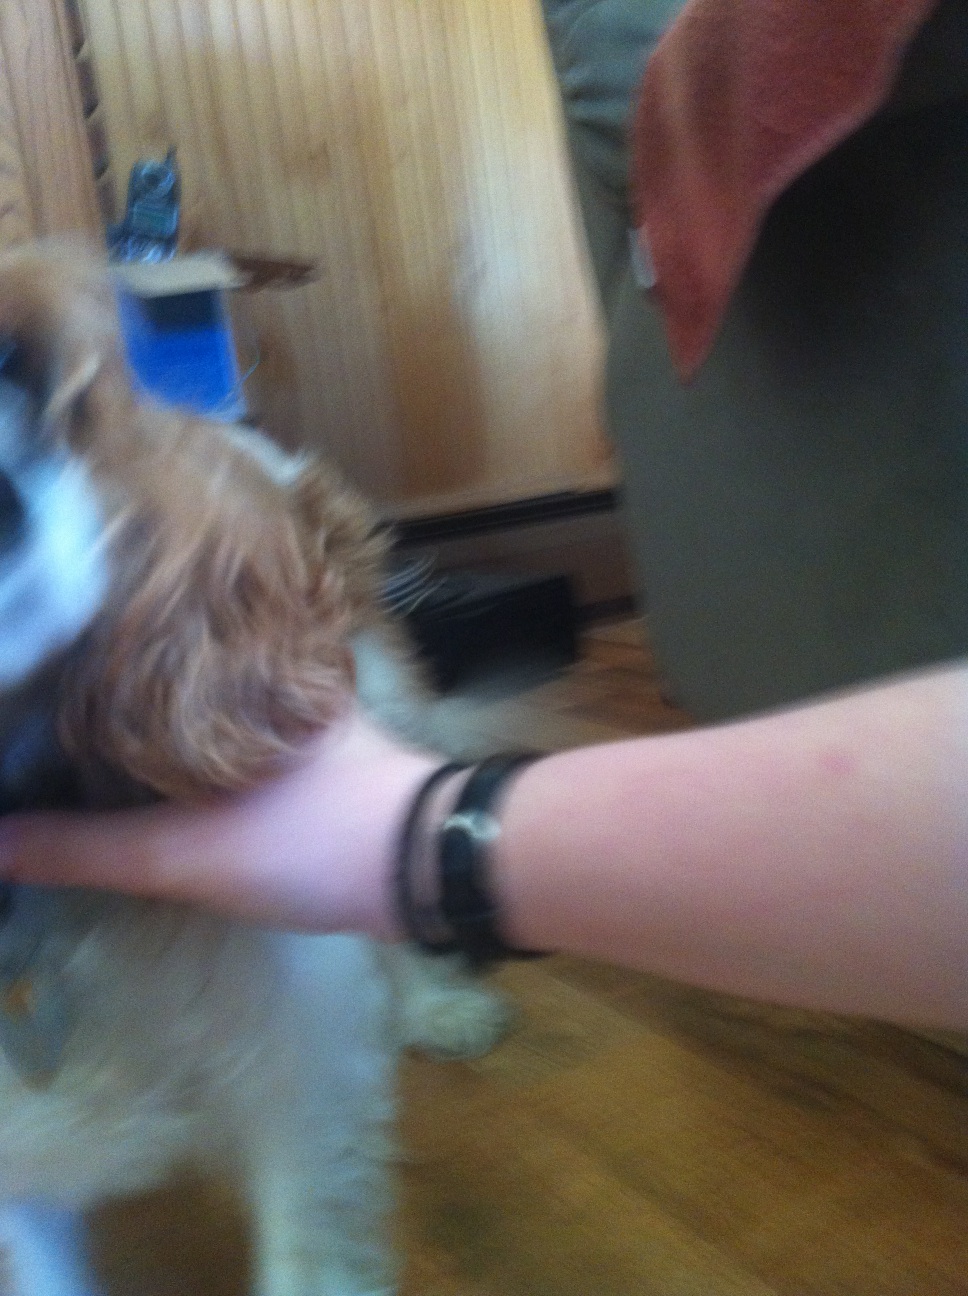Question: What is this?
Answer: dog